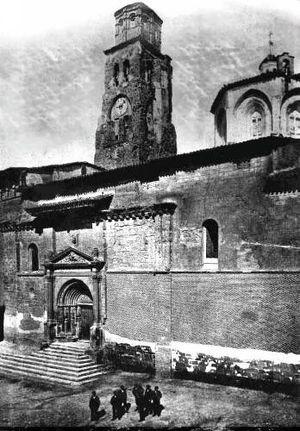
Tamarite de Litera est située dans la Communauté autonome d'Aragon, province de Huesca. Elle est la capitale historique et culturelle de la comarque de la Litera. Elle fait partie de la « Frange d'Aragon », c'est-à-dire la partie de l'Aragon dont les habitants parlent majoritairement catalan.